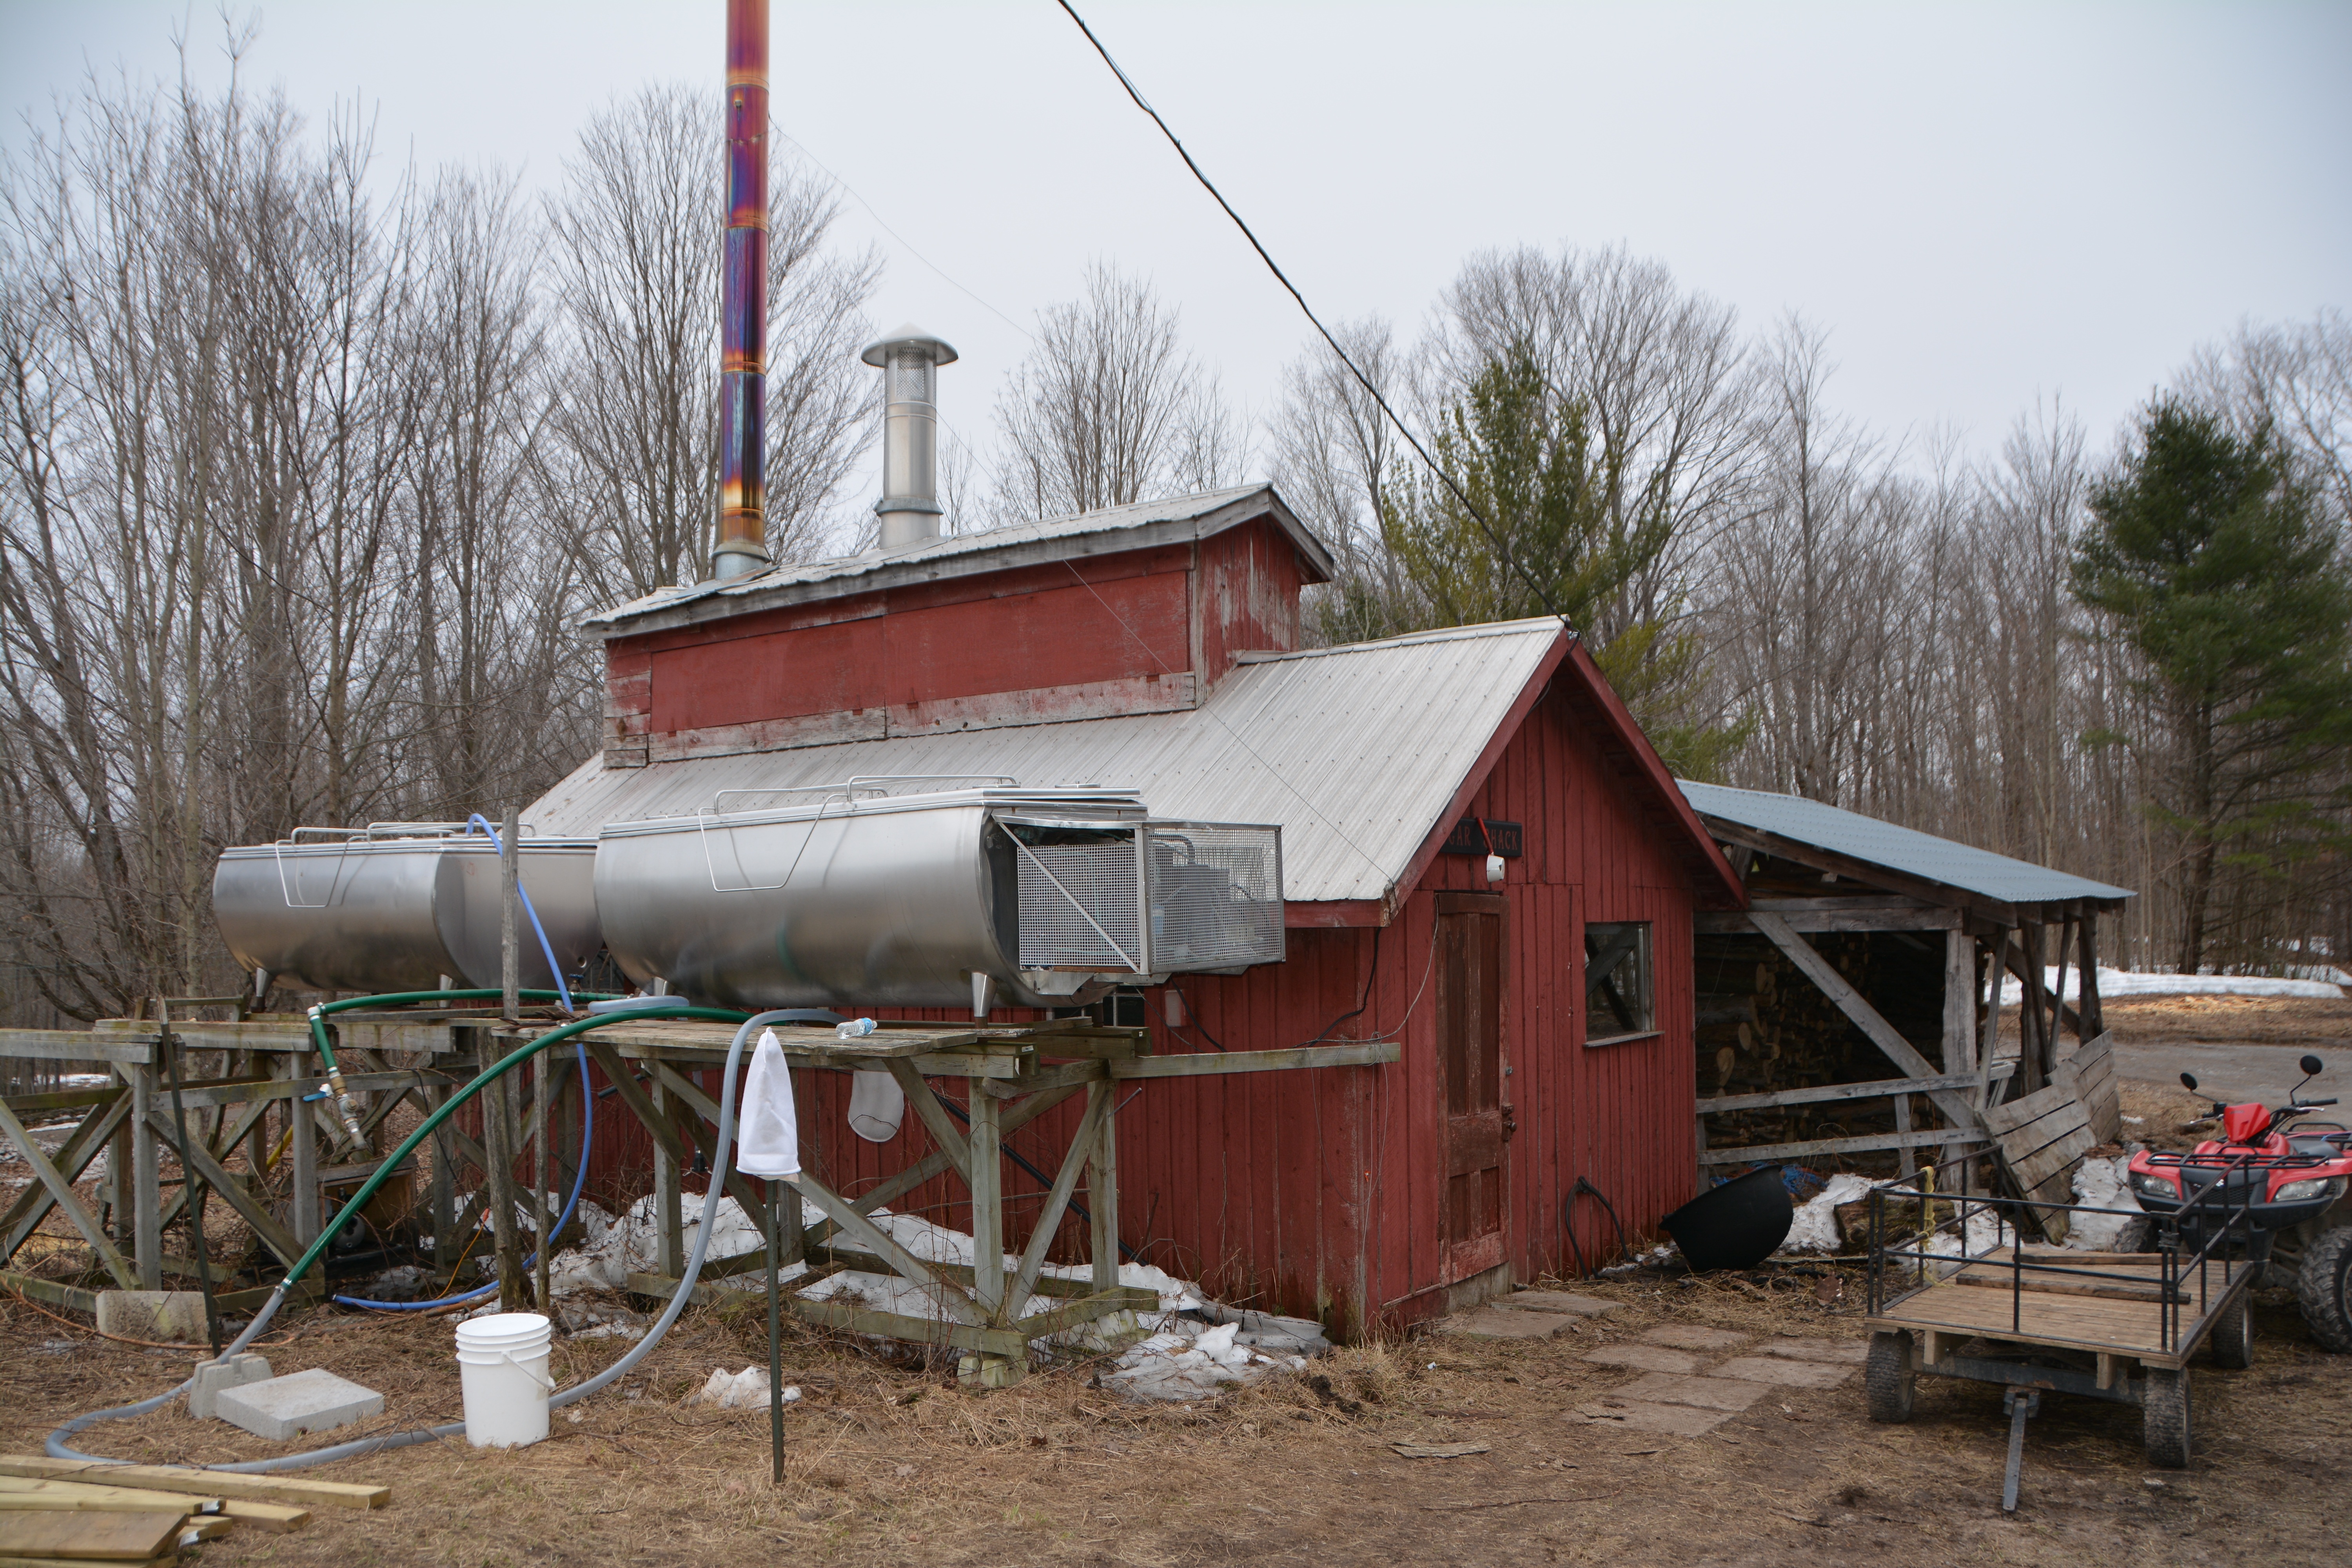
farm, shed, shack, canada, demolition, maple sugar, geological phenomenon